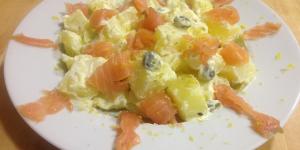
ensalada templada de salmon ahumado